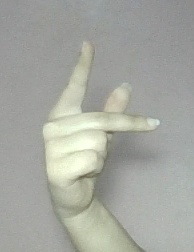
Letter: dha